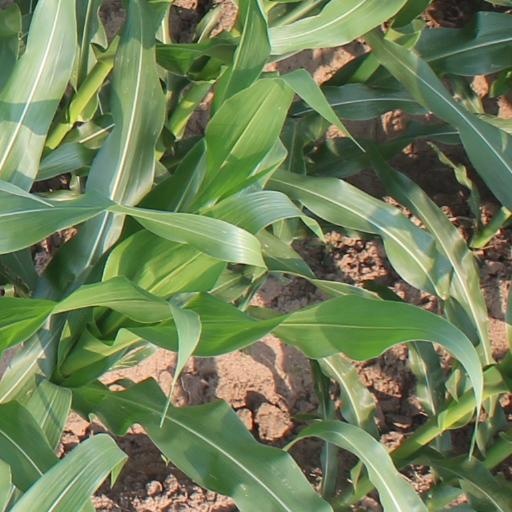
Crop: maize; corn